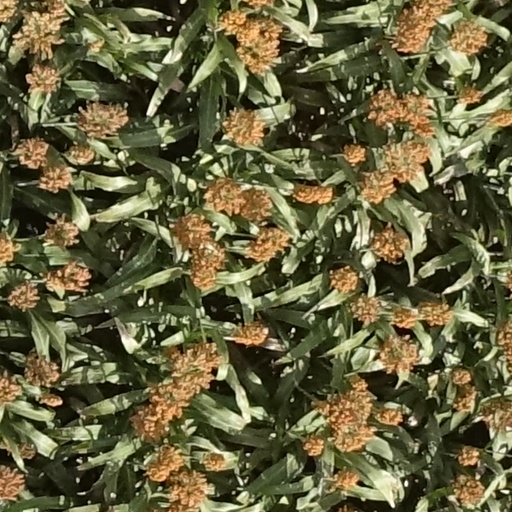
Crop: sorghum